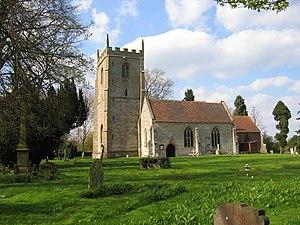
Studley est un village et une paroisse civile du Warwickshire, en Angleterre. Il est situé dans l'ouest du comté, près de la frontière du Worcestershire, à 6 km au sud-est de Redditch. Au moment du recensement de 2001, il comptait 6 624 habitants. Le château de Studley a servi de centre de formation et marketing pour les voitures de la marque Rover disparue en 2005.